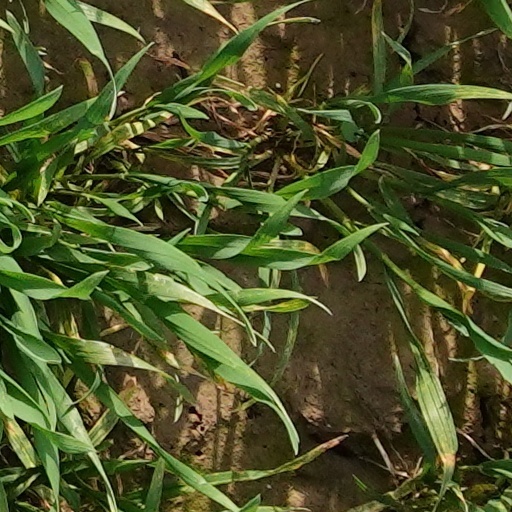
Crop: wheat